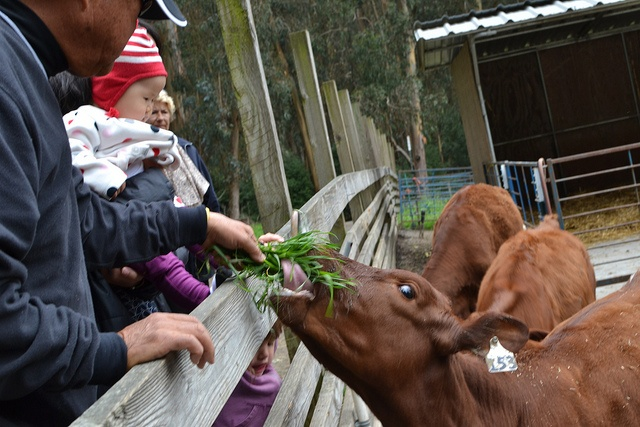
A penned cow eagerly eats grass handed to it by a person on the other side of the fence.
A cow eating grass from a mans hand.
A person and baby are feeding a cow grass.
A baby looks on as a man feeds a handful of grass to a cow.
A man feeding a cow a bunch of grass